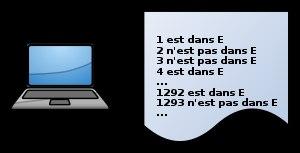
En théorie de la calculabilité, un ensemble récursif ou ensemble décidable est un ensemble d'entiers dont la fonction caractéristique est une fonction récursive au sens de la logique mathématique.